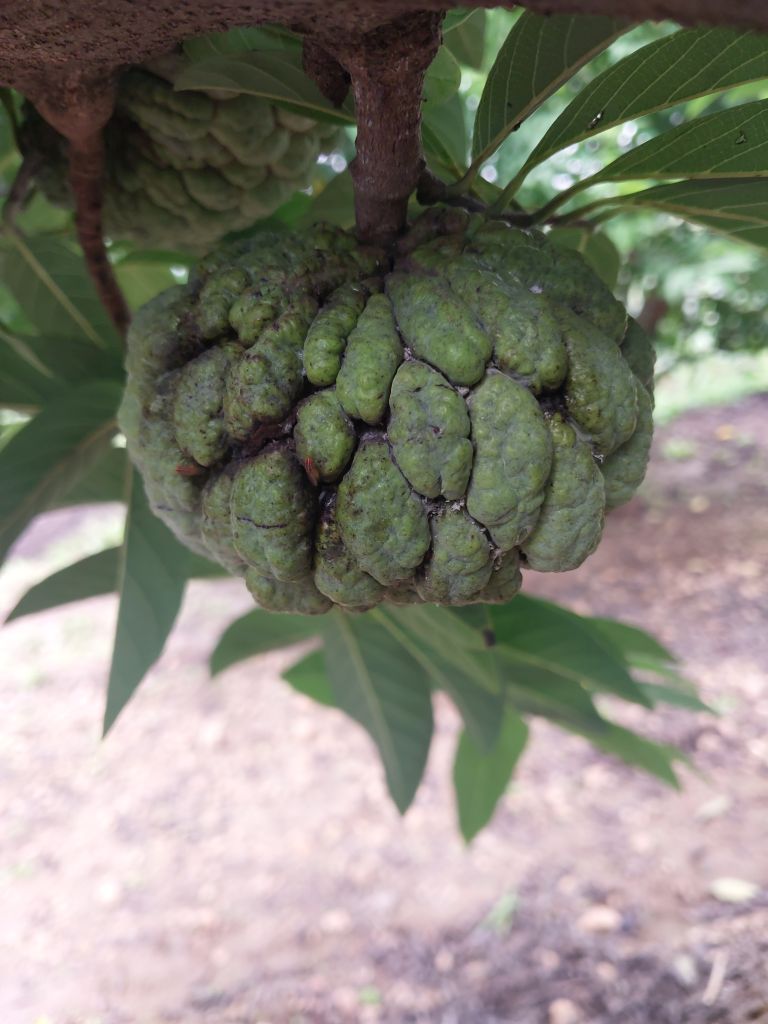
Disease label: Athracnose